Celeste Baranski

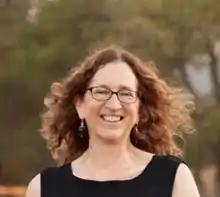
Celeste Baranski, July 2013

Celeste Suzanne Baranski is an American electronic engineer, entrepreneur, and executive who helped create several pioneering electronic devices including early versions of the tablet computer. Baranski, with her colleague Alain Rossmann, won the "Discover" Award from Discover Magazine in 1993.